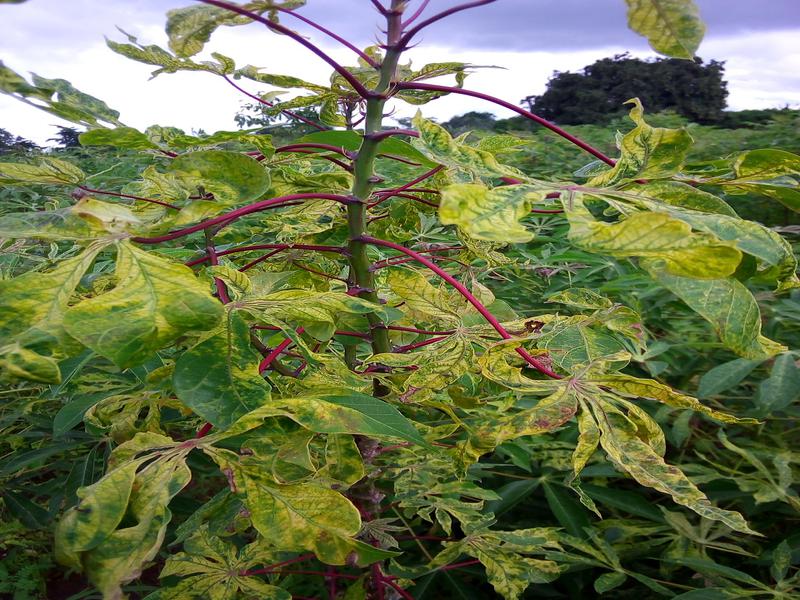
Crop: cassava
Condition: mosaic_disease